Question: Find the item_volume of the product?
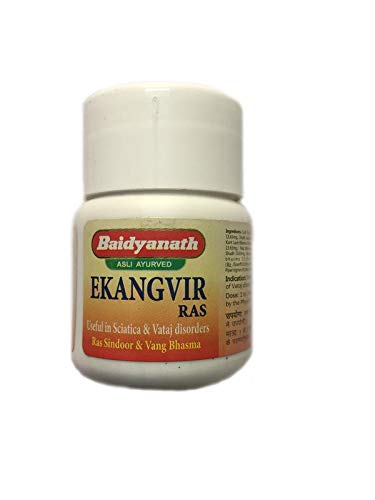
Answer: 100.0 millilitre